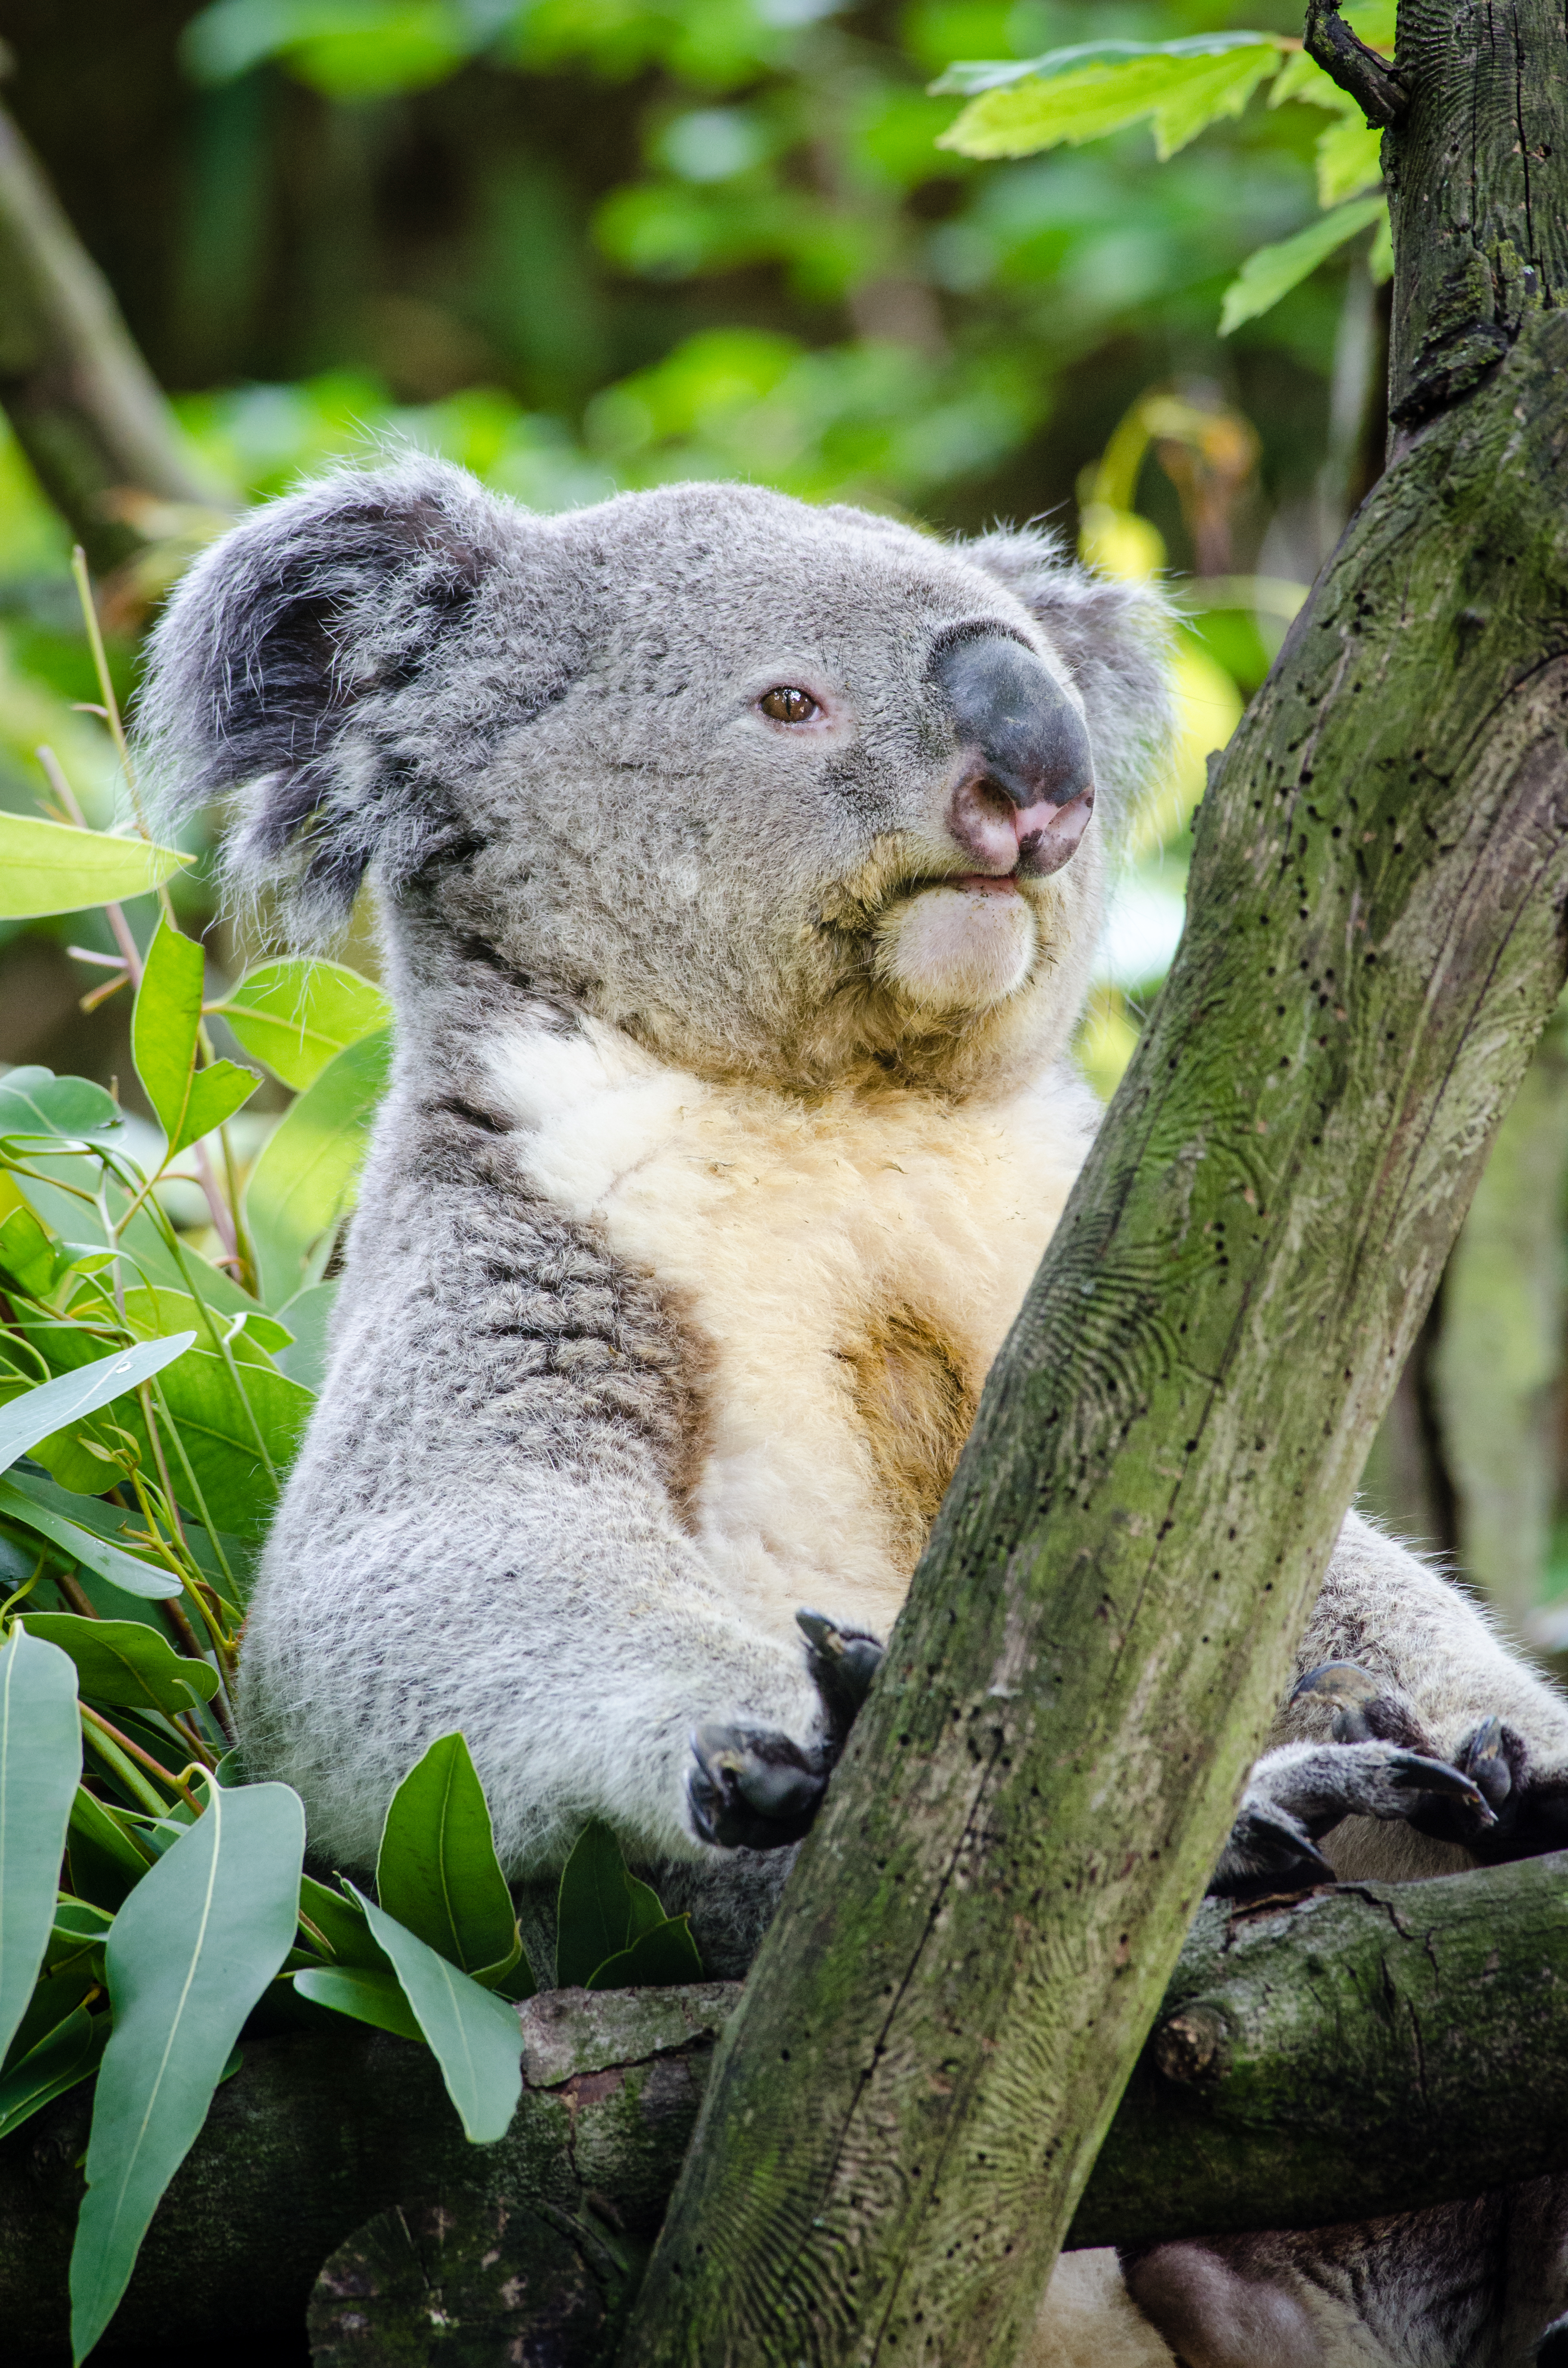
tree, nature, branch, animal, wildlife, zoo, mammal, fauna, lazy, vertebrate, tier, baum, tierpark, faul, slow, koala, marsupial, langsam, beuteltier